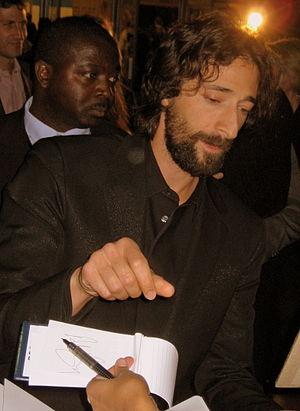
Une arnaque presque parfaite, au Québec Les Frères Bloom, est un film américain écrit et réalisé par Rian Johnson, sorti en 2009. Il s’agit d’un film d'escroquerie, à la manière de L'Arnaque.